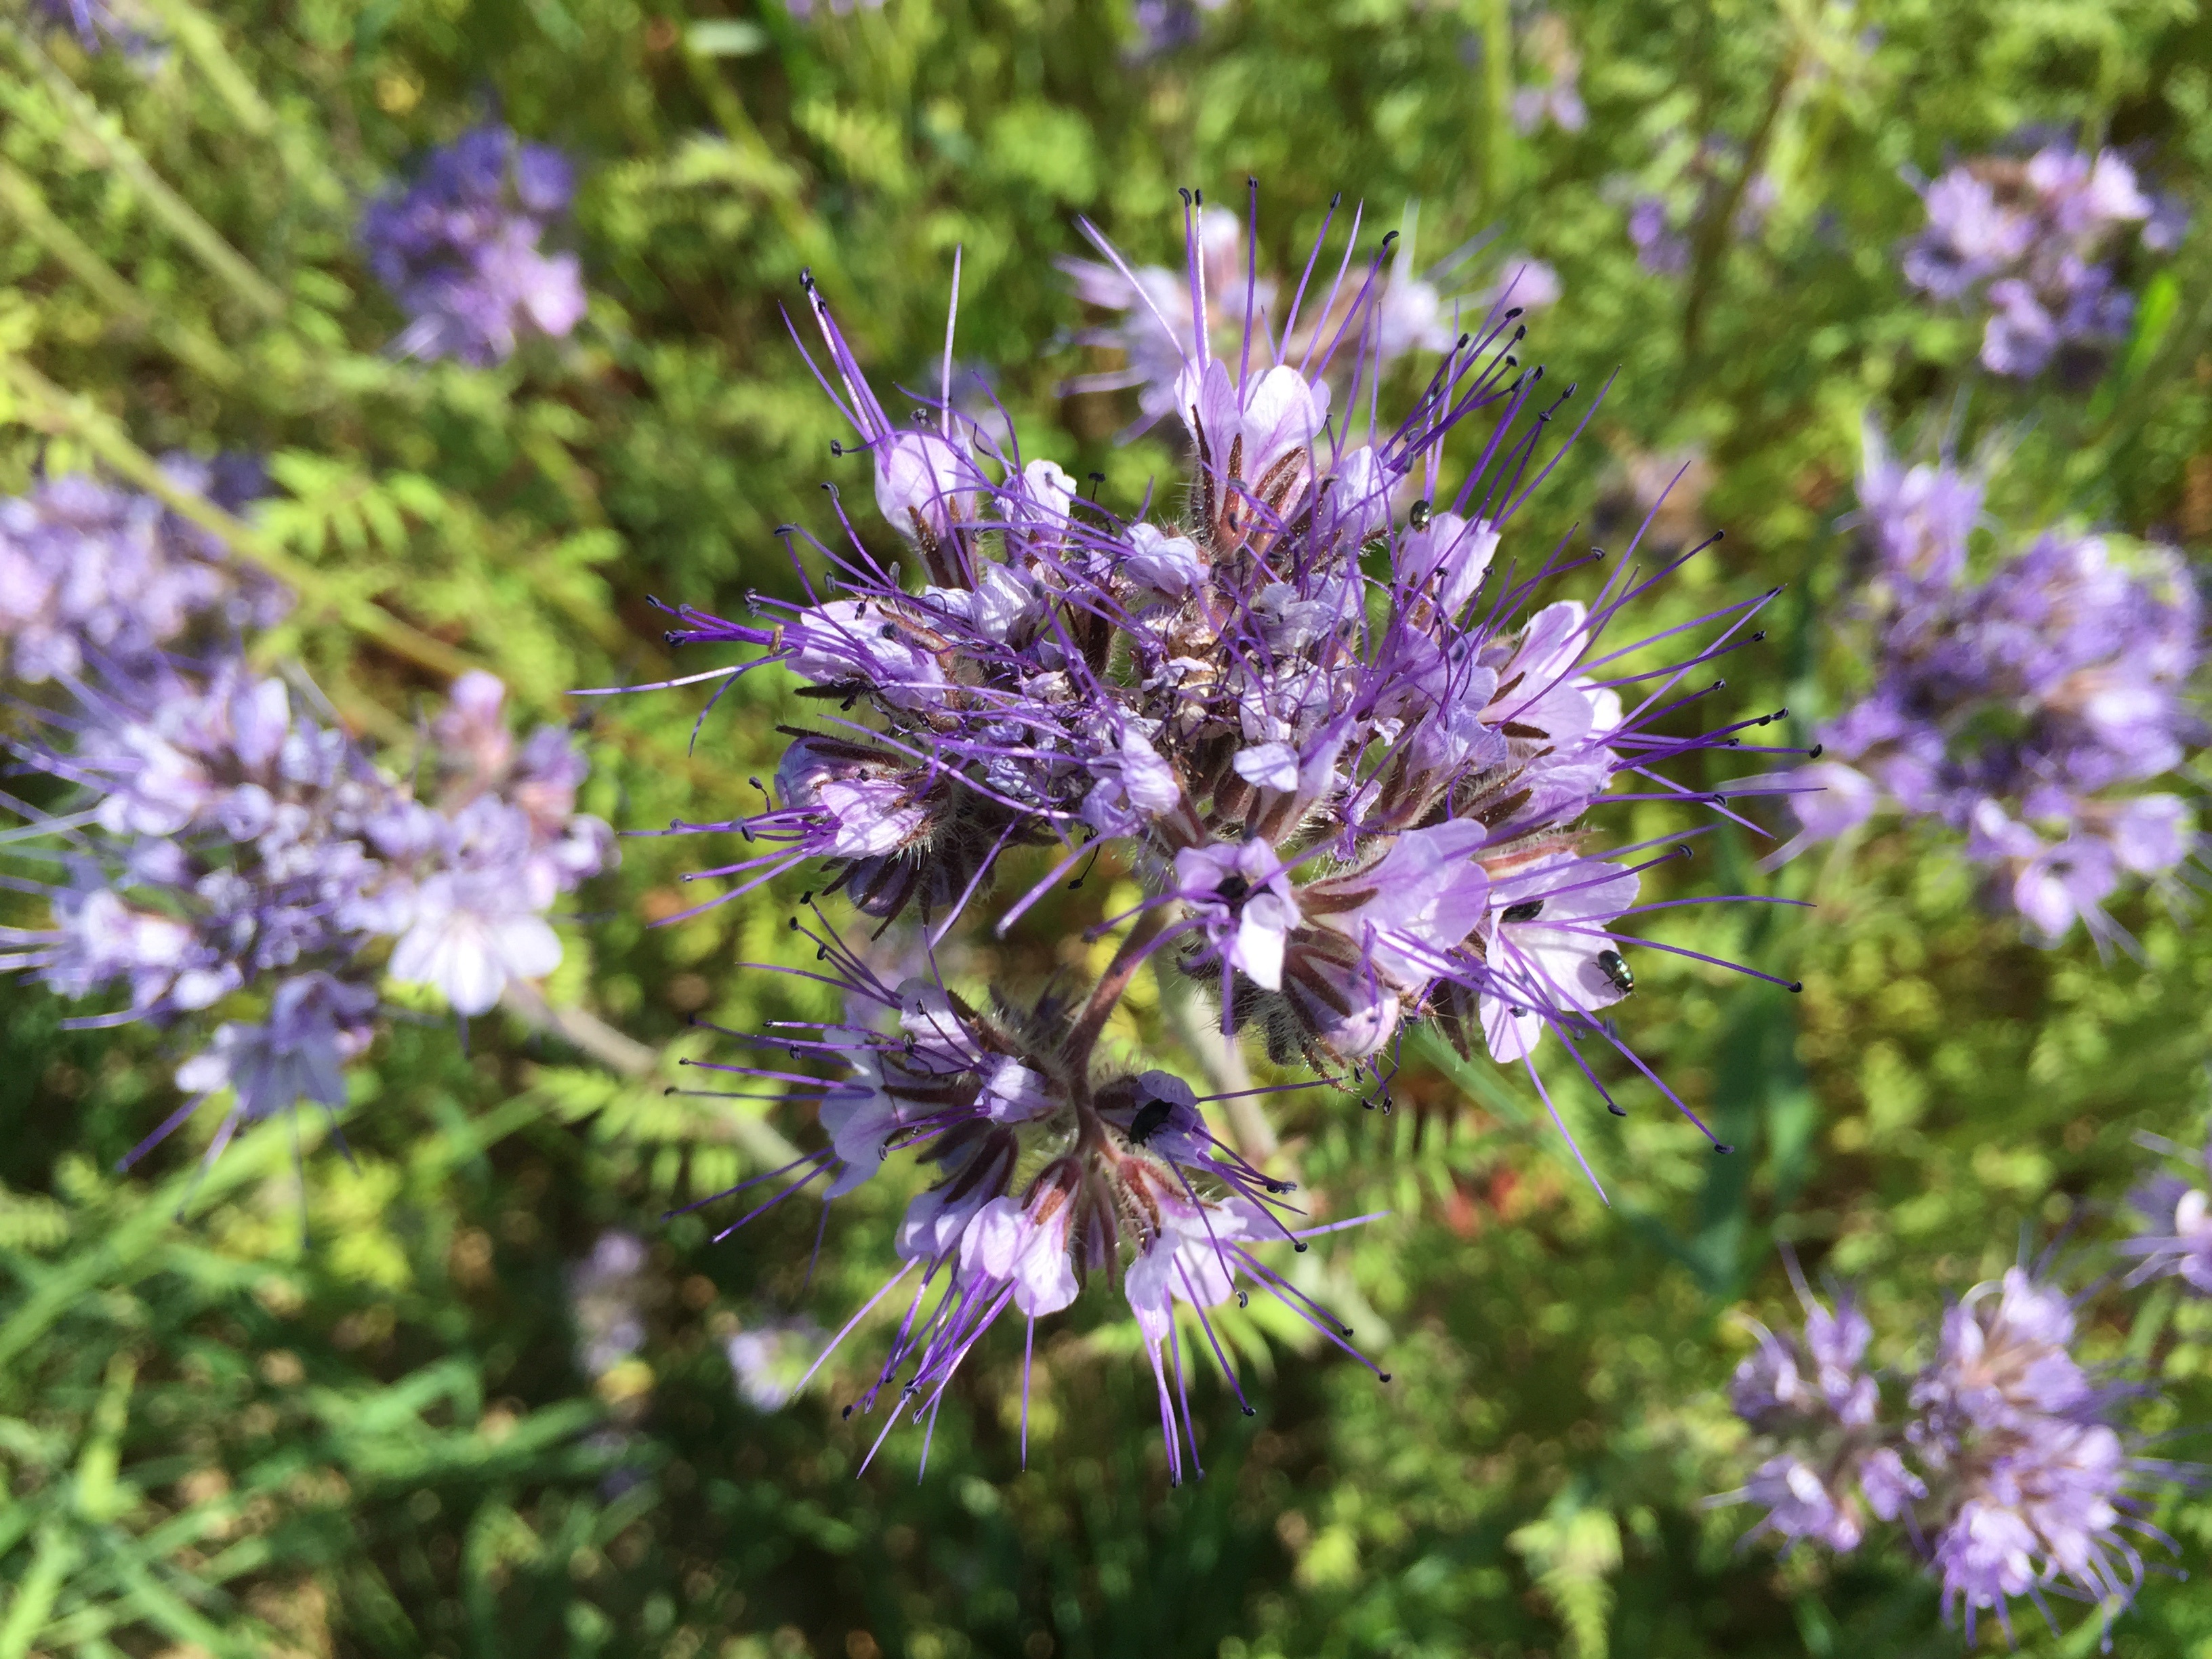
nature, blossom, plant, meadow, flower, purple, bloom, summer, herb, produce, botany, close, flora, lavender, wildflower, cornflower, violet, flowering plant, land plant, english lavender, breckland thyme, hyssopus, jasione montana, pennyroyal